Alisha Chinai

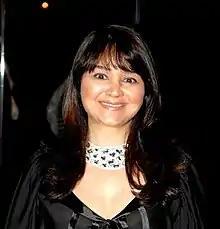
Chinai in 2009

Alisha Chinai (born 18 March 1965) is an Indian pop singer known for her Indi-pop albums as well as playback singing in Hindi cinema. She began her singing career with the album "Jadoo" in 1985, and by the 1990s she had become known as the 'Queen of Indipop'. Her best known songs were with producers Anu Malik and Biddu during the 1990s. Her best known song is "Made in India".